STS-51

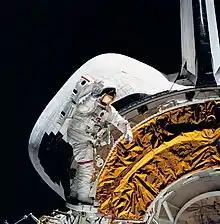
Walz during the EVA.

On September 16, 1993, spacewalkers James H. Newman and Carl E. Walz performed an extravehicular activity (EVA) designed to evaluate tools, tethers and a foot restraint platform. Their findings reassured the designers and planners of the Hubble Space Telescope (HST) servicing flight that their preparations were sound. This was the third and final shuttle mission to include a preparatory EVA in response to the weaknesses in EVA training exposed by the STS-49 mission. The new equipment tested during the extensive spacewalk would later be required for the December 1993